Ernest Green

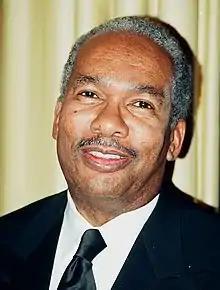
Green in 1996

Ernest Gideon Green (born September 22, 1941) is one of the Little Rock Nine, a group of African-American students who, in 1957, were the first black students ever to attend classes at Little Rock Central High School in Little Rock, Arkansas. Green was the first African-American to graduate from the school in 1958. In 1999, he and the other members of the Little Rock Nine were awarded the Congressional Gold Medal by President Bill Clinton.